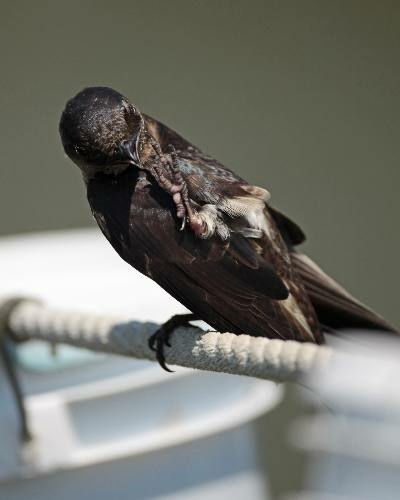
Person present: No